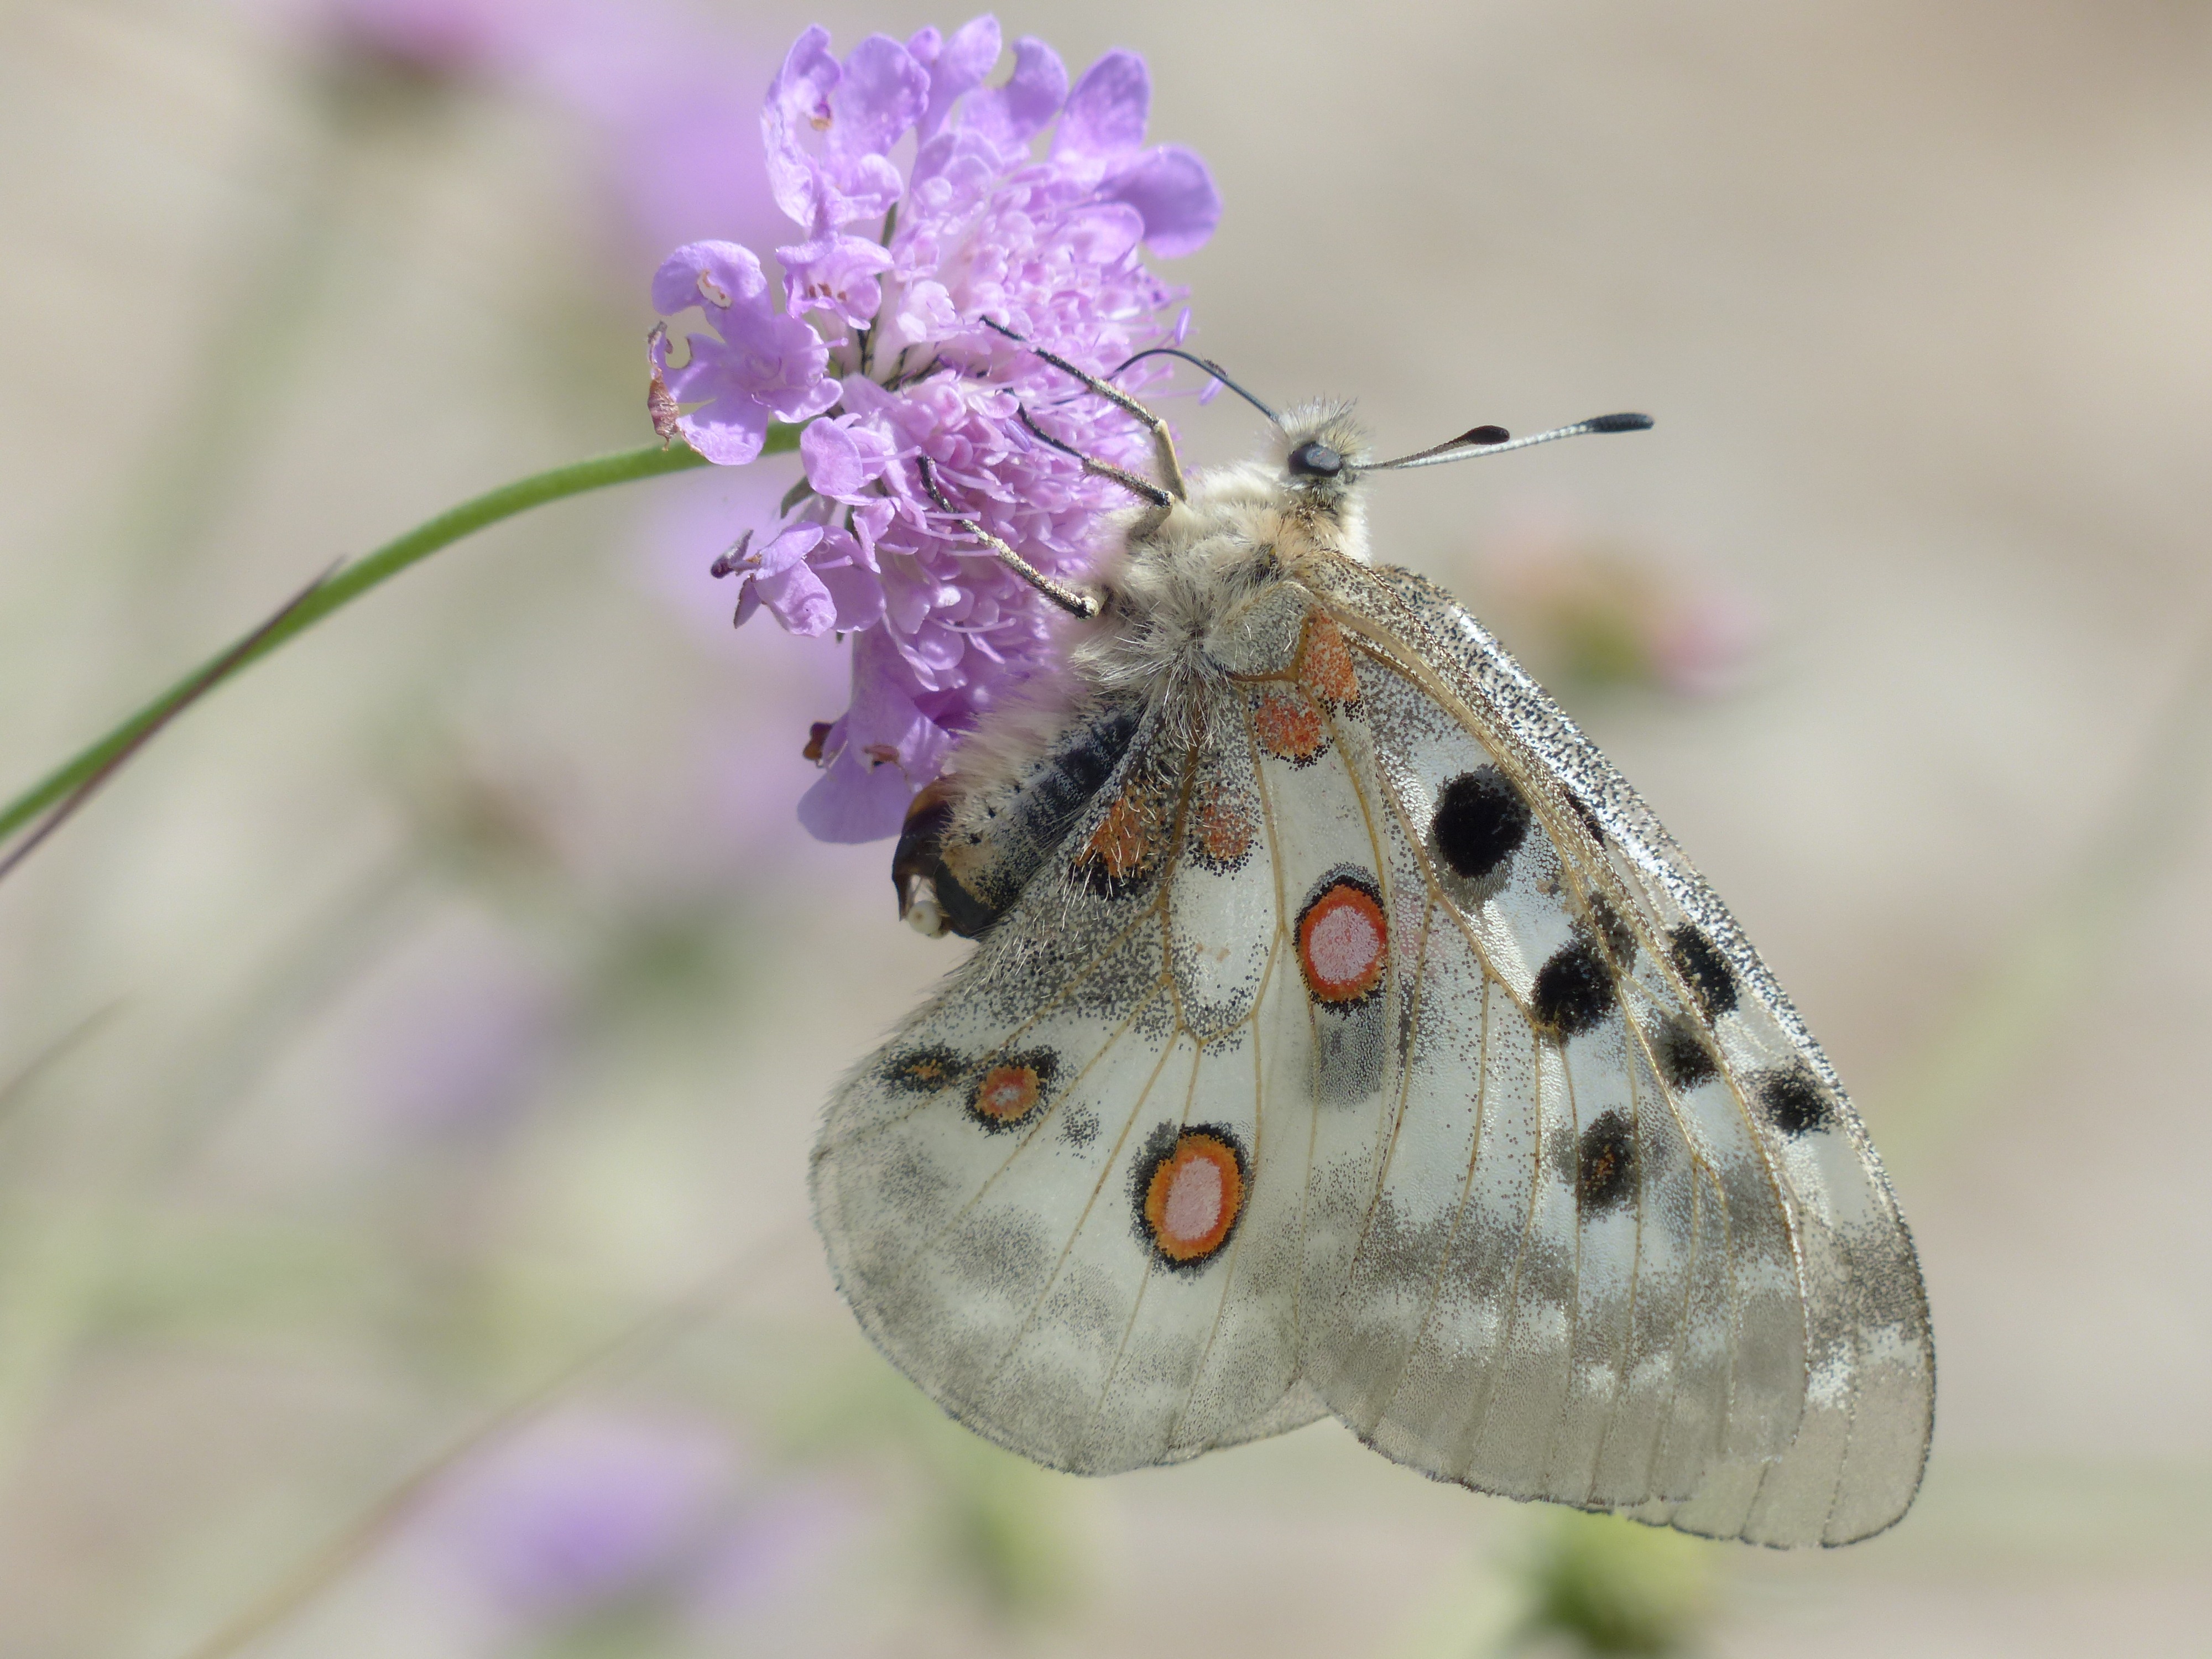
blossom, plant, white, flower, purple, bloom, wildlife, insect, moth, butterfly, black, fauna, invertebrate, pointed flower, spotted, violet, butterflies, protected, nectar, pieridae, papilionidae, scabiosa, macro photography, organism, arthropod, pincushion flower, apollo, pollinator, threatened, swallowtail butterflies, strictly protected, dipsacoideae, kardengewaechs, field scabious, sewing kisselchen, knautia arvensis, field scabiosa pincushion flower, meadows scabious, moths and butterflies, lycaenid, brush footed butterfly, colias, apollofalter, parnassius apollo